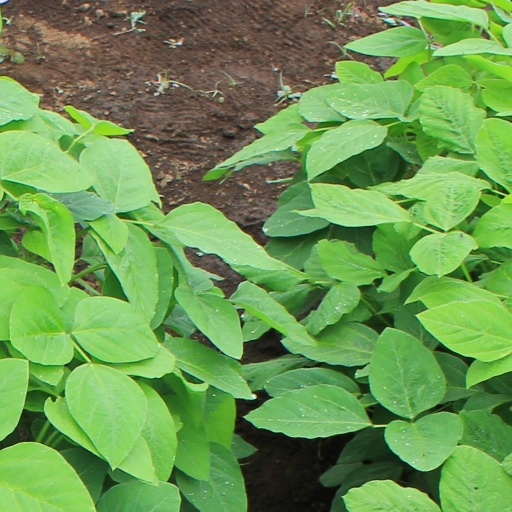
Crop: soybean